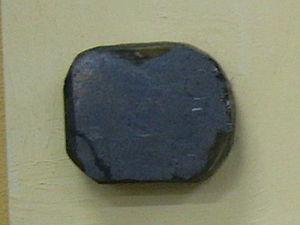
L'ardaïte est une espèce minérale composée de sulfosel de plomb de formule Pb₁₉Sb₁₃S₃₅Cl₇ avec des traces de Ag, Fe.